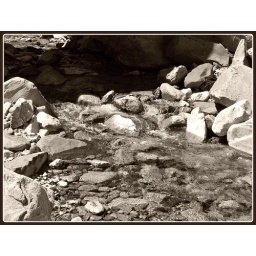
Rocks and water under a bridge at Thorp Creek in Washington state.